Curtea de Argeș

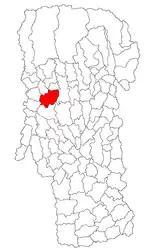
Train station

Curtea de Argeș is a city in Romania on the left bank of the river Argeș, where it flows through a valley of the Southern Carpathians (the Făgăraș Mountains), on the railway from Pitești to the Turnu Roșu Pass. It is part of Argeș County. The city also administers one village, Noapteș.